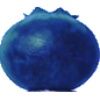
Label: Huckleberry 1